Nisbett Building

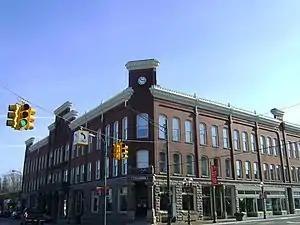

The Nisbett Building is a commercial building located at 101 South Michigan Avenue in Big Rapids, Michigan. It was designated a Michigan State Historic Site in 1977 and listed on the National Register of Historic Places in 1986.